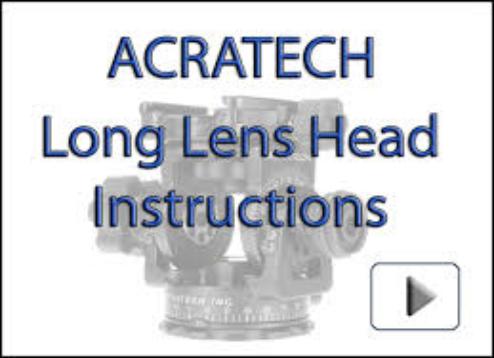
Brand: Acratech
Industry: Others